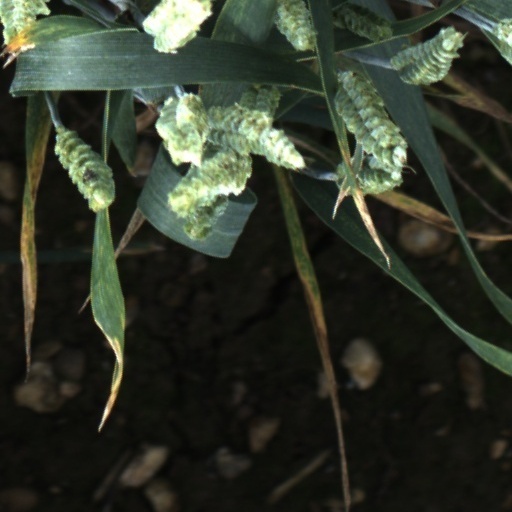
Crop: wheat